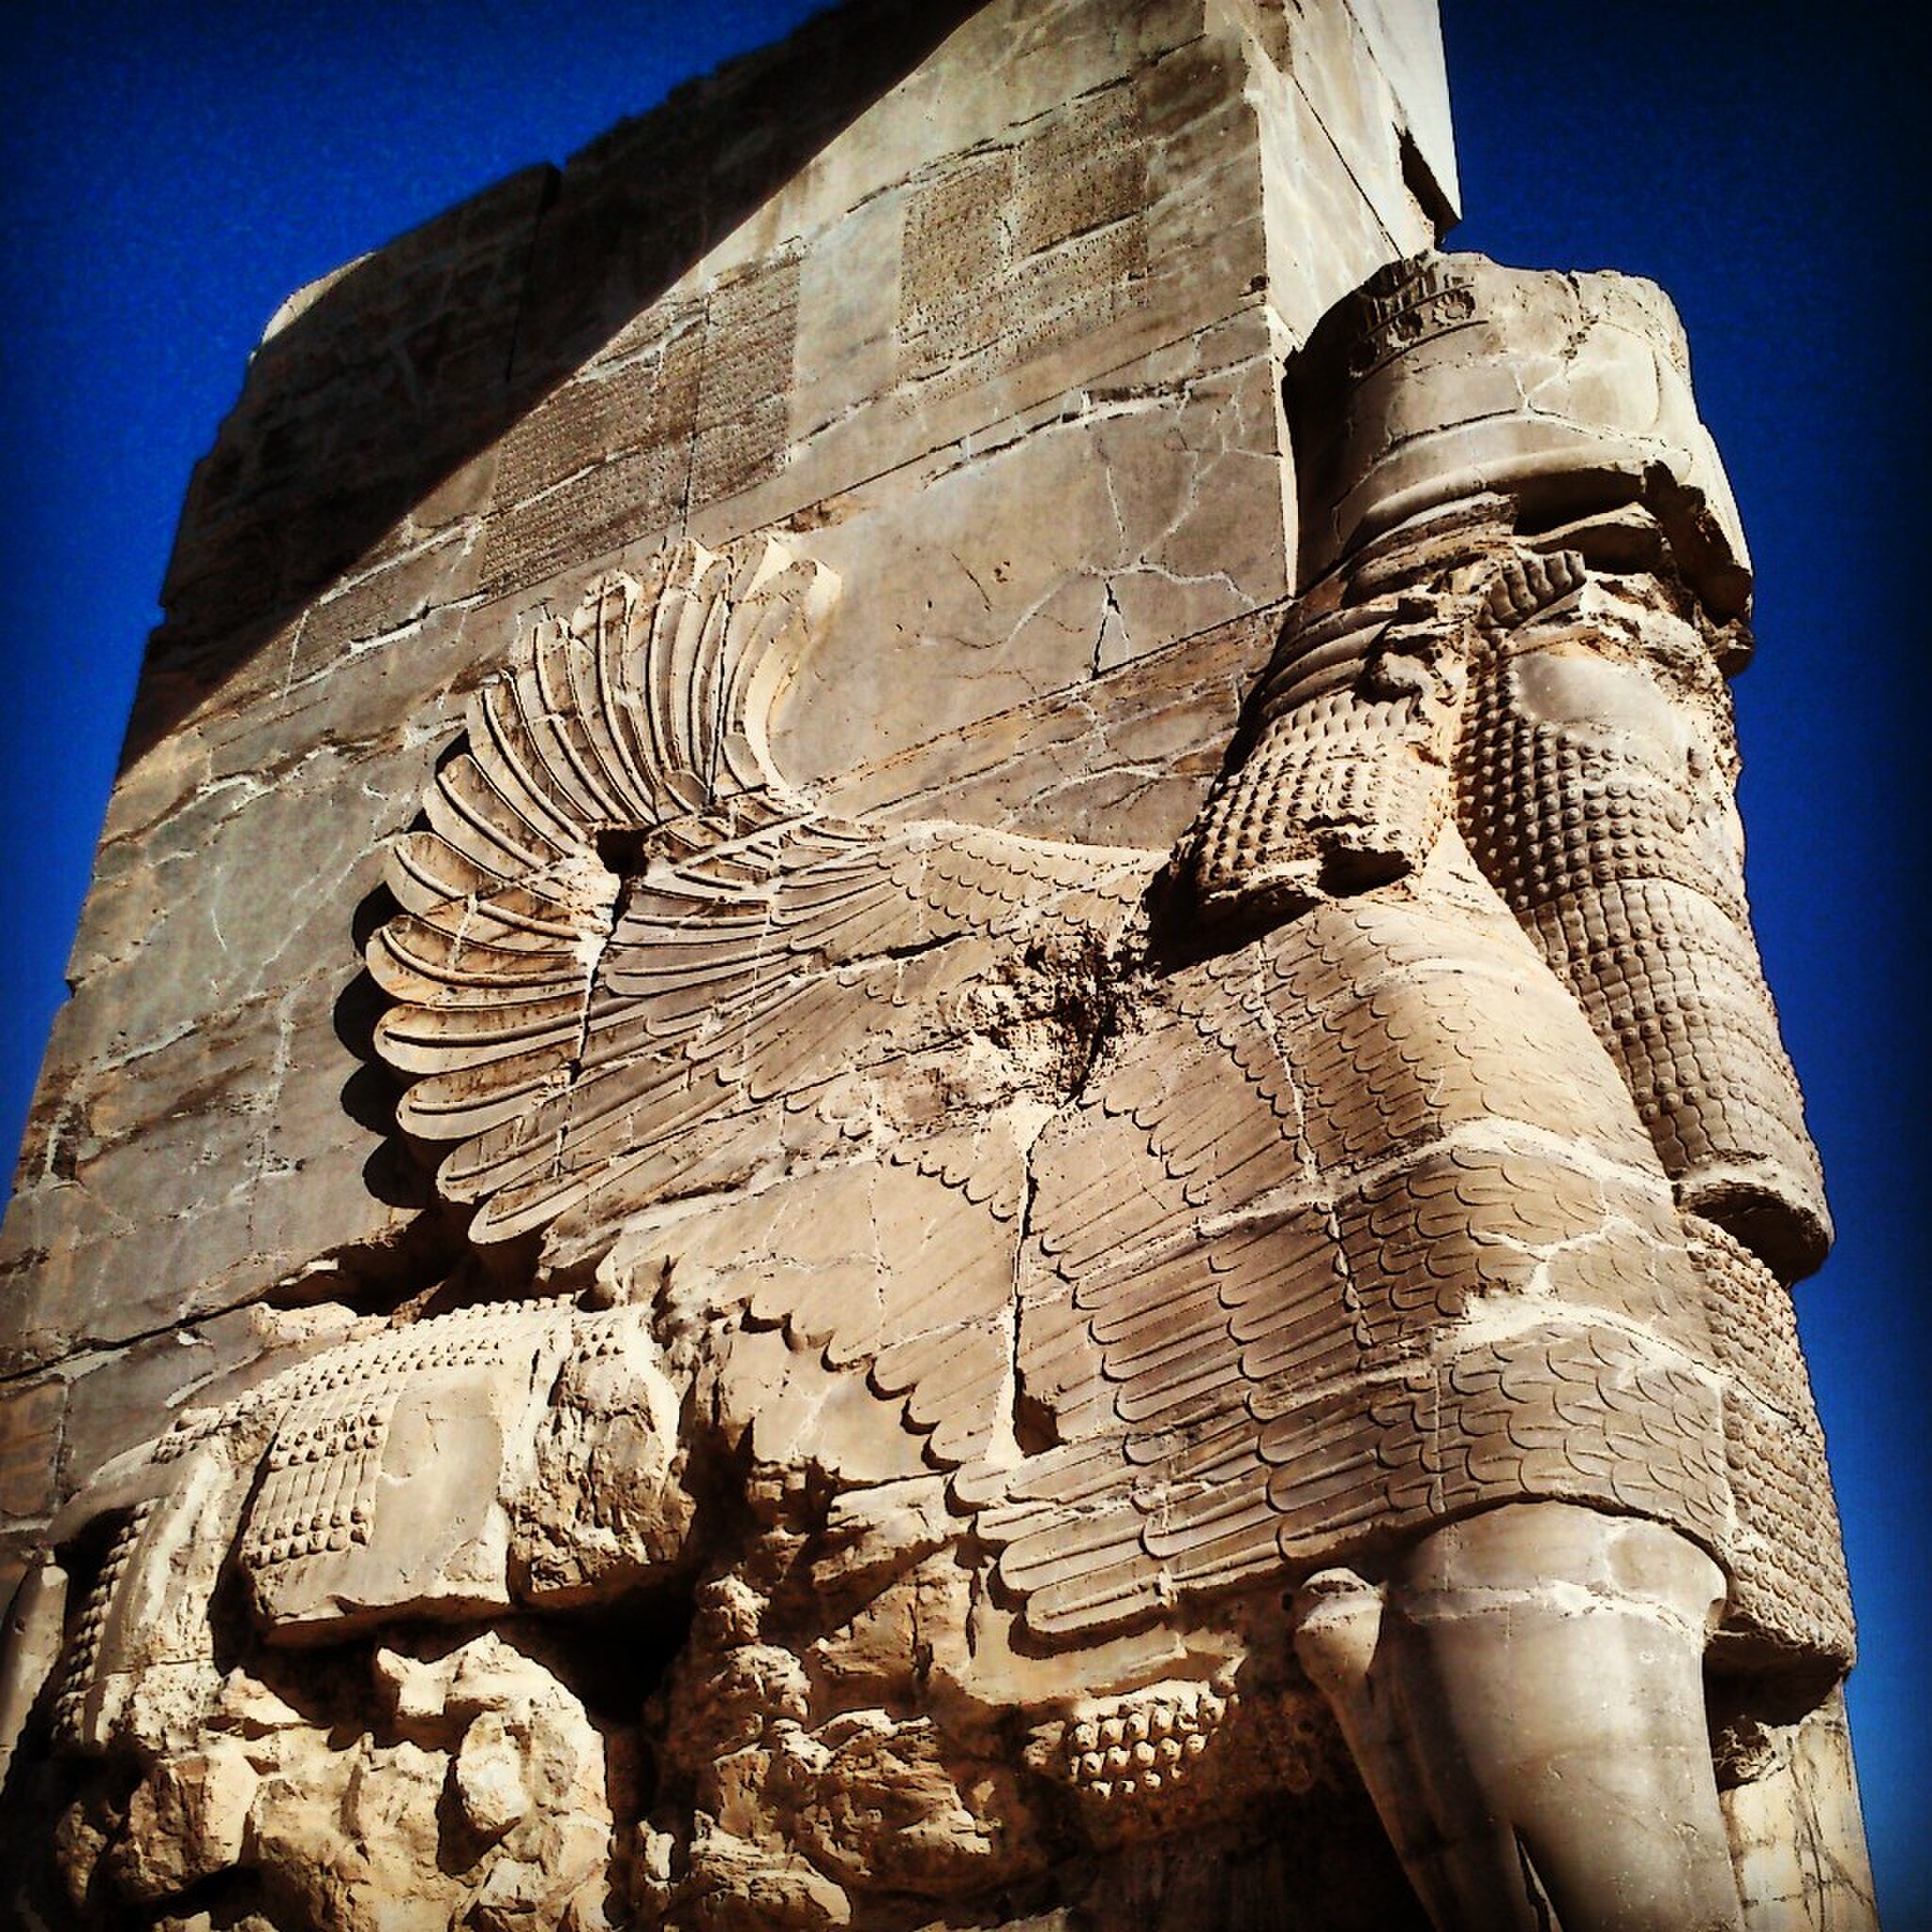
Title: تخت جمشید07
Date: 2015-09-22
Categories: Media lacking a description, Self-published work, Images from Wiki Loves Monuments 2016, Uploaded via Campaign:wlm-ir, Images from Wiki Loves Monuments 2016 in Iran, 2015 in Persepolis, Iran photographs taken on 2015-09-22, Images from Wiki Loves Monuments missing SDC depicts, Images from Wiki Loves Monuments missing SDC location of creation, Details of Gate of All Nations